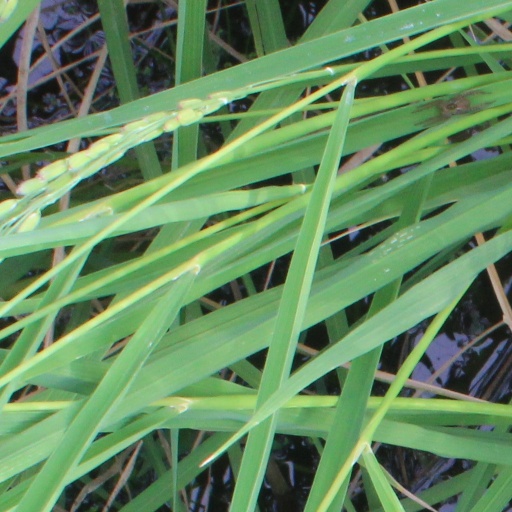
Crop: rice